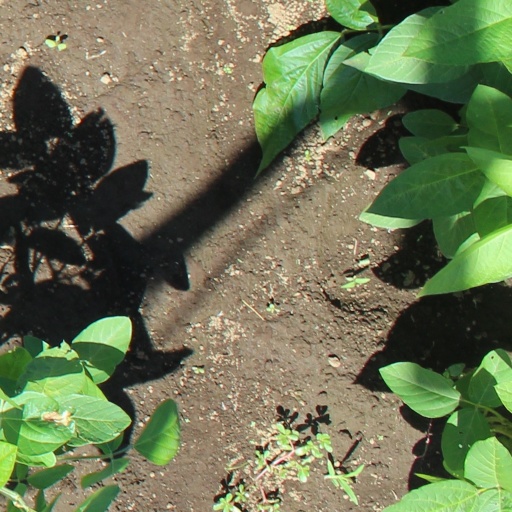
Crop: soybean